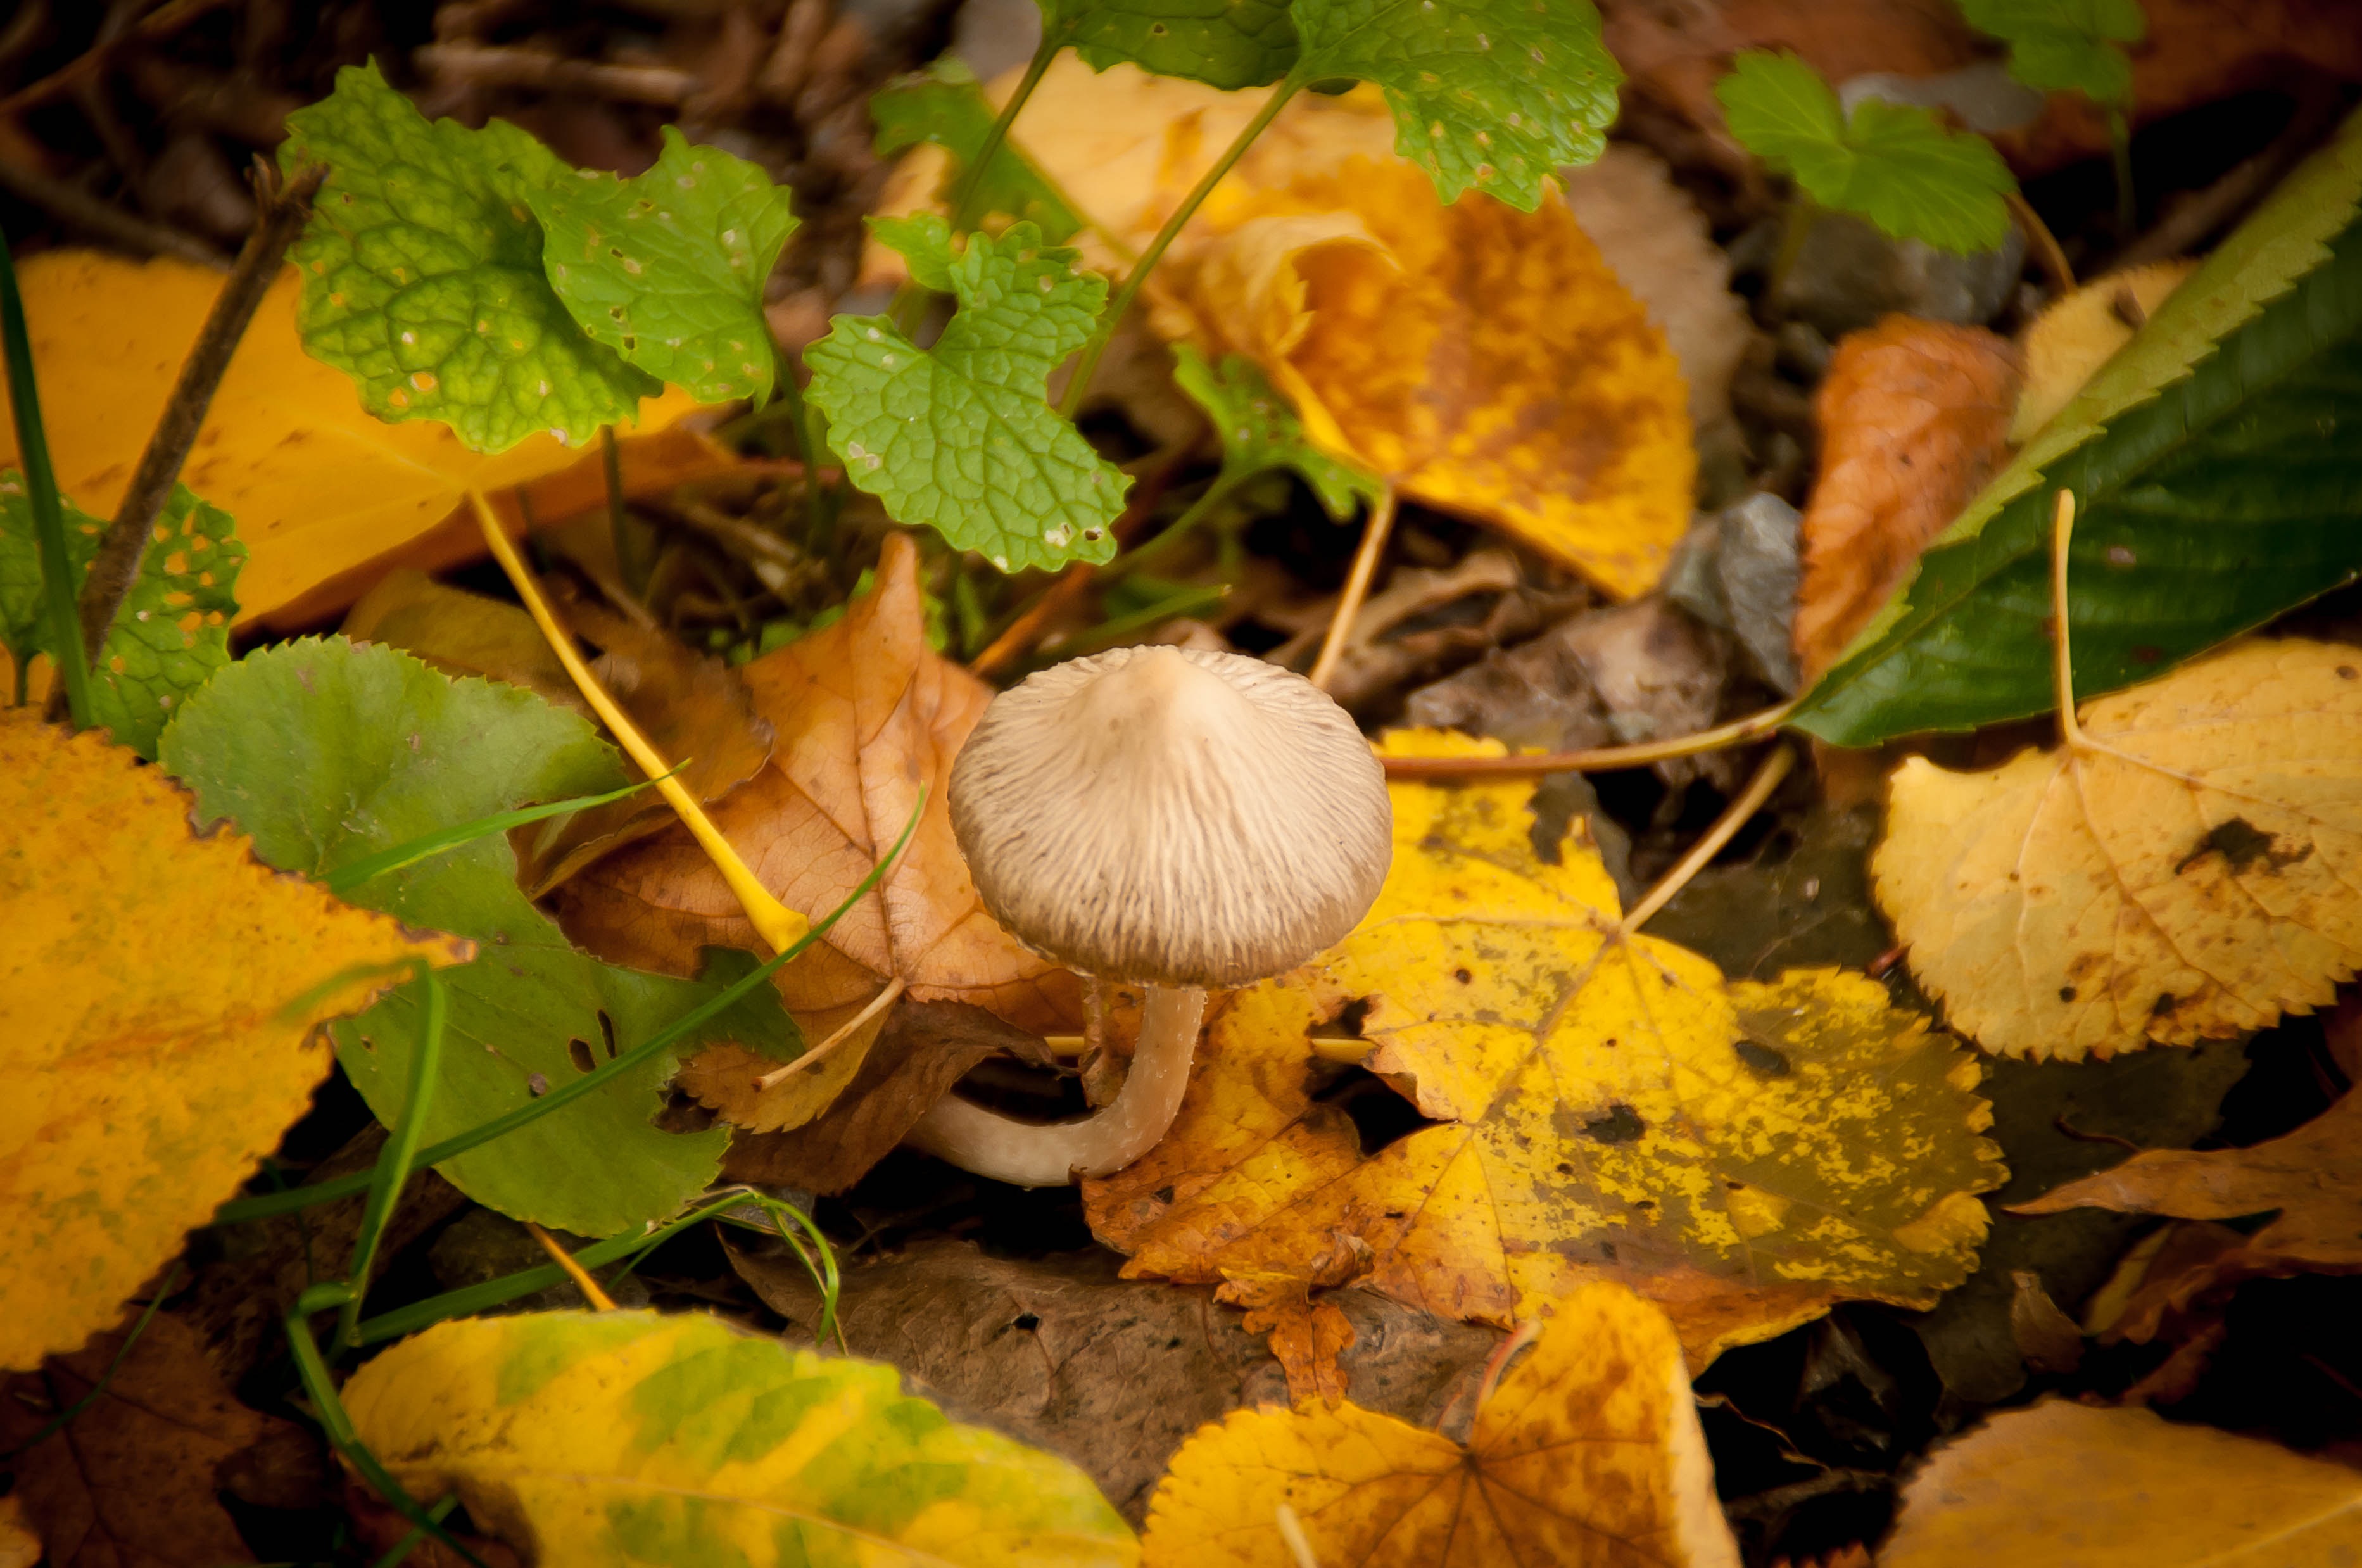
nature, forest, grass, growth, wood, leaf, flower, produce, grow, autumn, botany, mushroom, yellow, flora, season, fauna, forest floor, fungus, woodland, hidden, macro photography, mushroom time, edible mushroom, medicinal mushroom